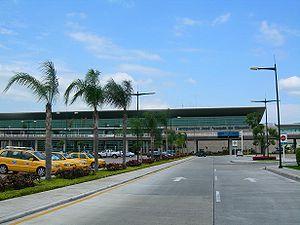
"L'aéroport international José Joaquín de Olmedo, ou anciennement ""Aéroport international Simón Bolívar"" est un aéroport domestique et international desservant la ville de Guayaquil, ville et port le plus important de l'Équateur et capitale de la province de Guayas.